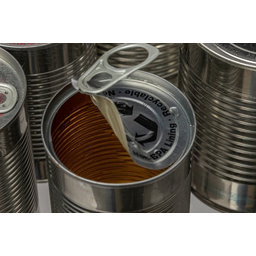
Label: metal